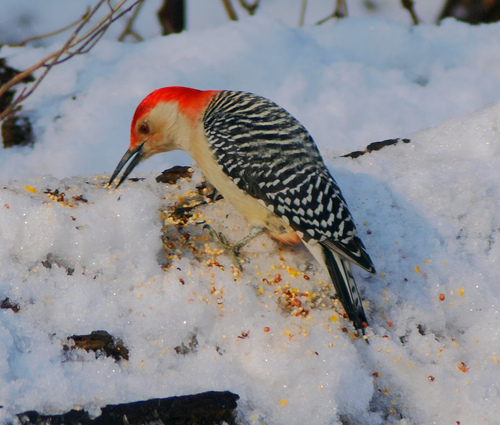
a black and white bird with a white belly and a orange crown and a black billa bird with a beige belly has black feathers with white spots, and red feathers all over it's head.
this is a bird in a white belly, black back and a red crown.
this bird has a black and white wingbar and secondaries with an almost checkered effect, long pointy beak, and a red crown that extends down the nape.
small grey black red and white bird with long grey tarsus and long black beak
this bird has black wings and back with white lines and a red crown and nape.
this bird has wings that are spotted and has a red crowna bird with a bright orange head, and black and white stripped back and wings.
a red-headed bird with a black pointy beak, white breast, and black and white striped back, wings, and tail.
this bird has wings that are black and has a red crown
Species: Red Bellied Woodpecker